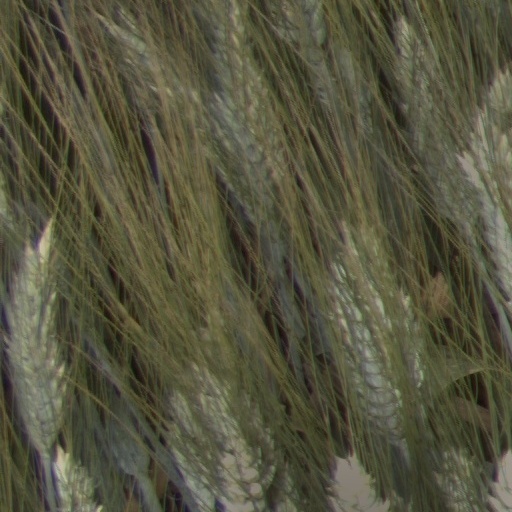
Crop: wheat